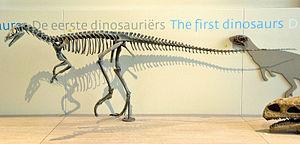
Eoraptor est un genre éteint de petits dinosaures sauropodomorphes basaux, qui a vécu en Argentine pendant le Trias supérieur, entre 230 et 225 million d'années avant notre ère.